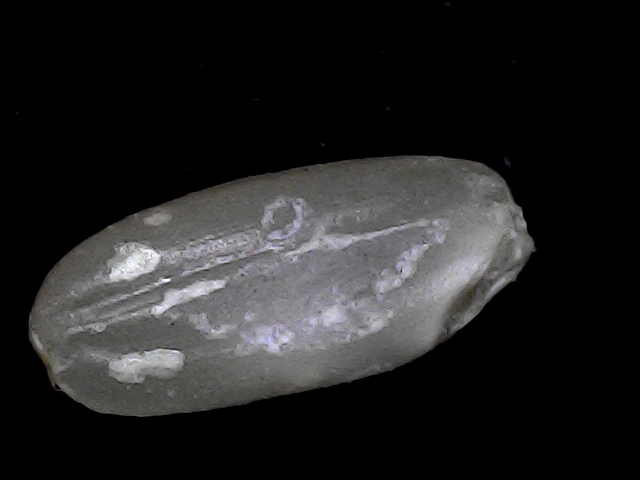
Rice variety: BD52